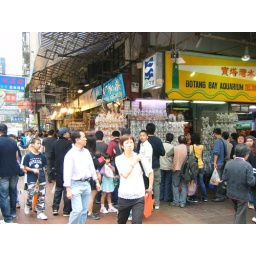
This is the fish market, check out the fish pre-packed in bags hung up outside the shop